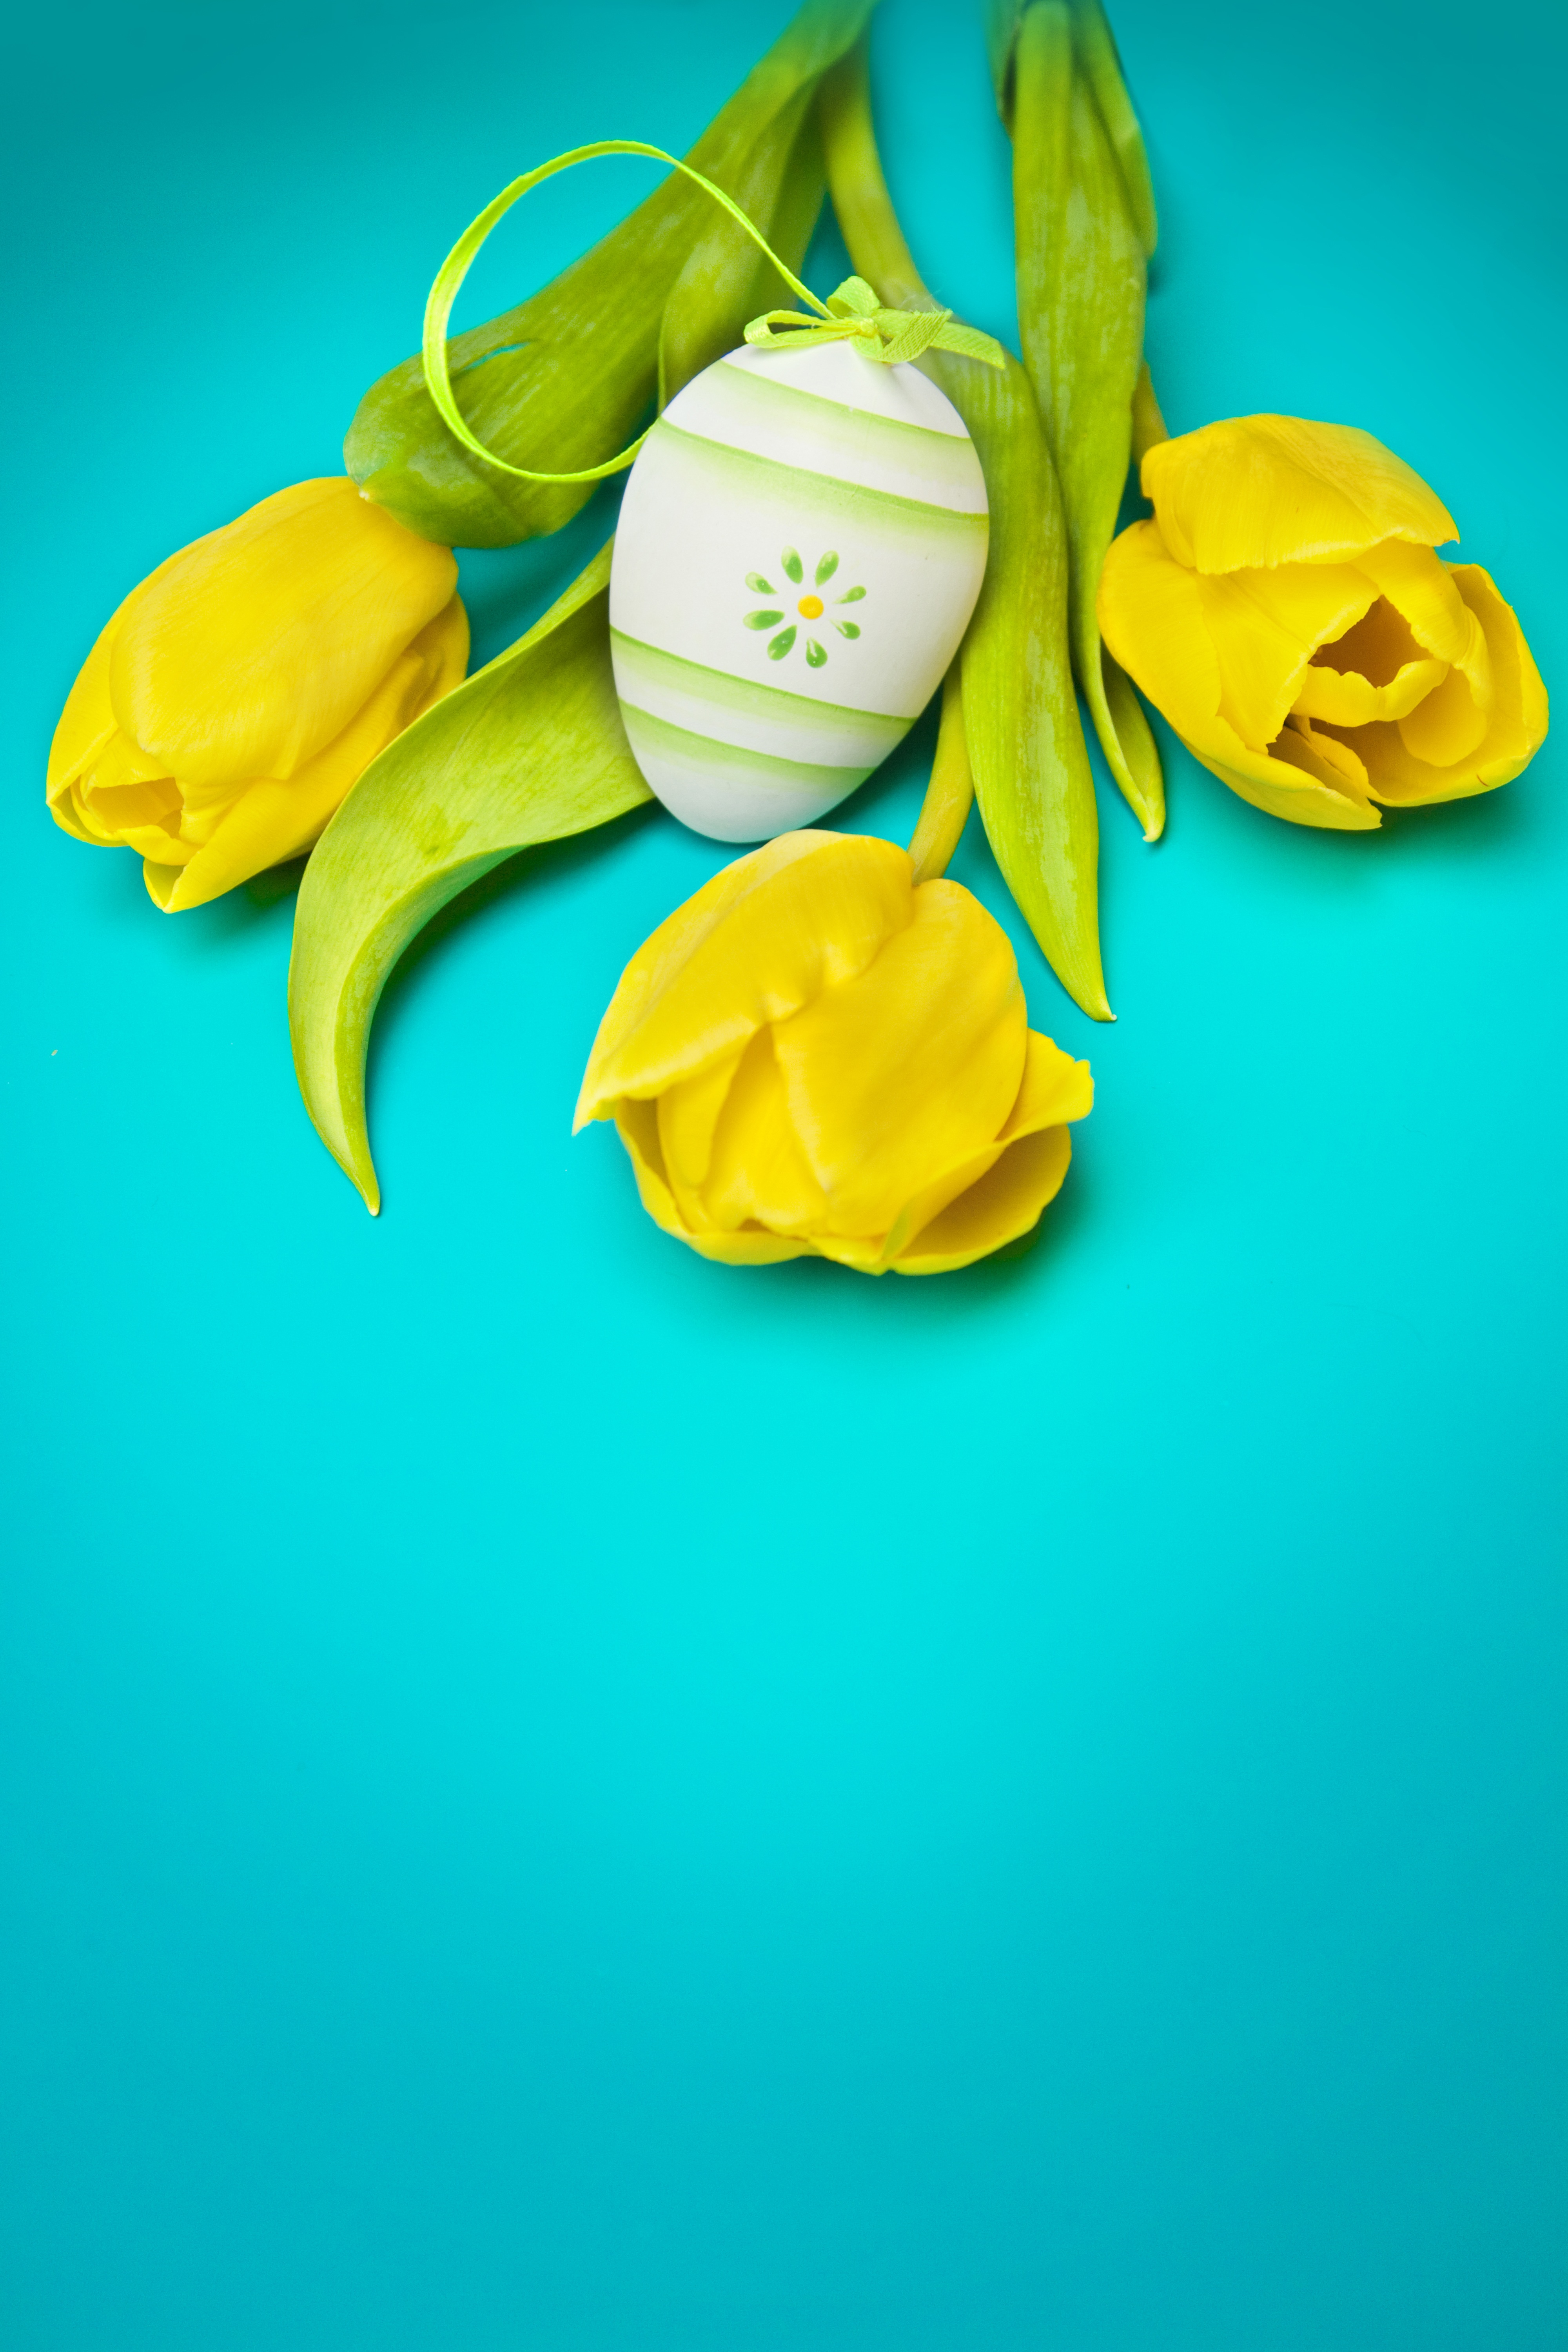
hand, plant, meadow, leaf, flower, petal, bouquet, food, spring, green, produce, color, insect, ladybug, blue, yellow, egg, flowers, holidays, easter, tulips, macro photography, flowering plant, easter egg, land plant